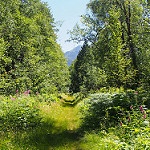
Label: forest